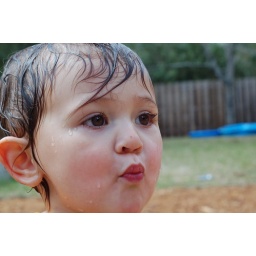
katie likes to play in the water while mommy attempts to water the plants